Underbelly series 1

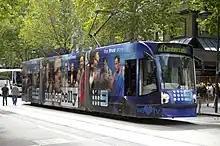
"Underbelly" advertisement on a Melbourne Tram

The Nine Network spent more than fifteen million dollars producing and promoting "Underbelly". The lead-up resulted in a heavy marketing campaign which covered radio, print, billboards and an increased online presence, including the use of social networking tools. When the CEO of the Nine Network, David Gyngell noted the need to up its online presence, and embrace social networking as a valuable marketing tool, the official website was launched. The original website was launched on 15 January 2008, with only a 3-minute trailer; while the full site, with all its features, launched on 1 February 2008. It was announced that the full first episode would be available for download on the site on 10 February, three days before the show premieres on television, but this option was made unavailable due to the Supreme court suppression case. This intention follows a similar strategy used for the launch of "Sea Patrol" in 2007. The site was "poised to become" the biggest and most detailed website the Nine Network has hosted for a show so far, including features such as behind the scenes footage, profiles, visitor interactivity and the use of social networking tools. Due to the court injunction, the Nine Network was ordered to remove character profiles from its official website in Victoria.